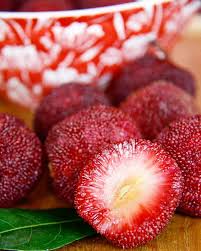
Label: others